Princess Caroline of Hesse-Darmstadt

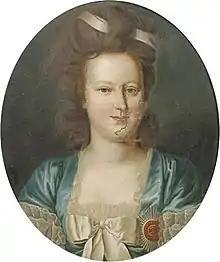

Caroline of Hesse-Darmstadt (2March 174618September 1821) was Landgravine consort of Hesse-Homburg by marriage to Frederick V, Landgrave of Hesse-Homburg.